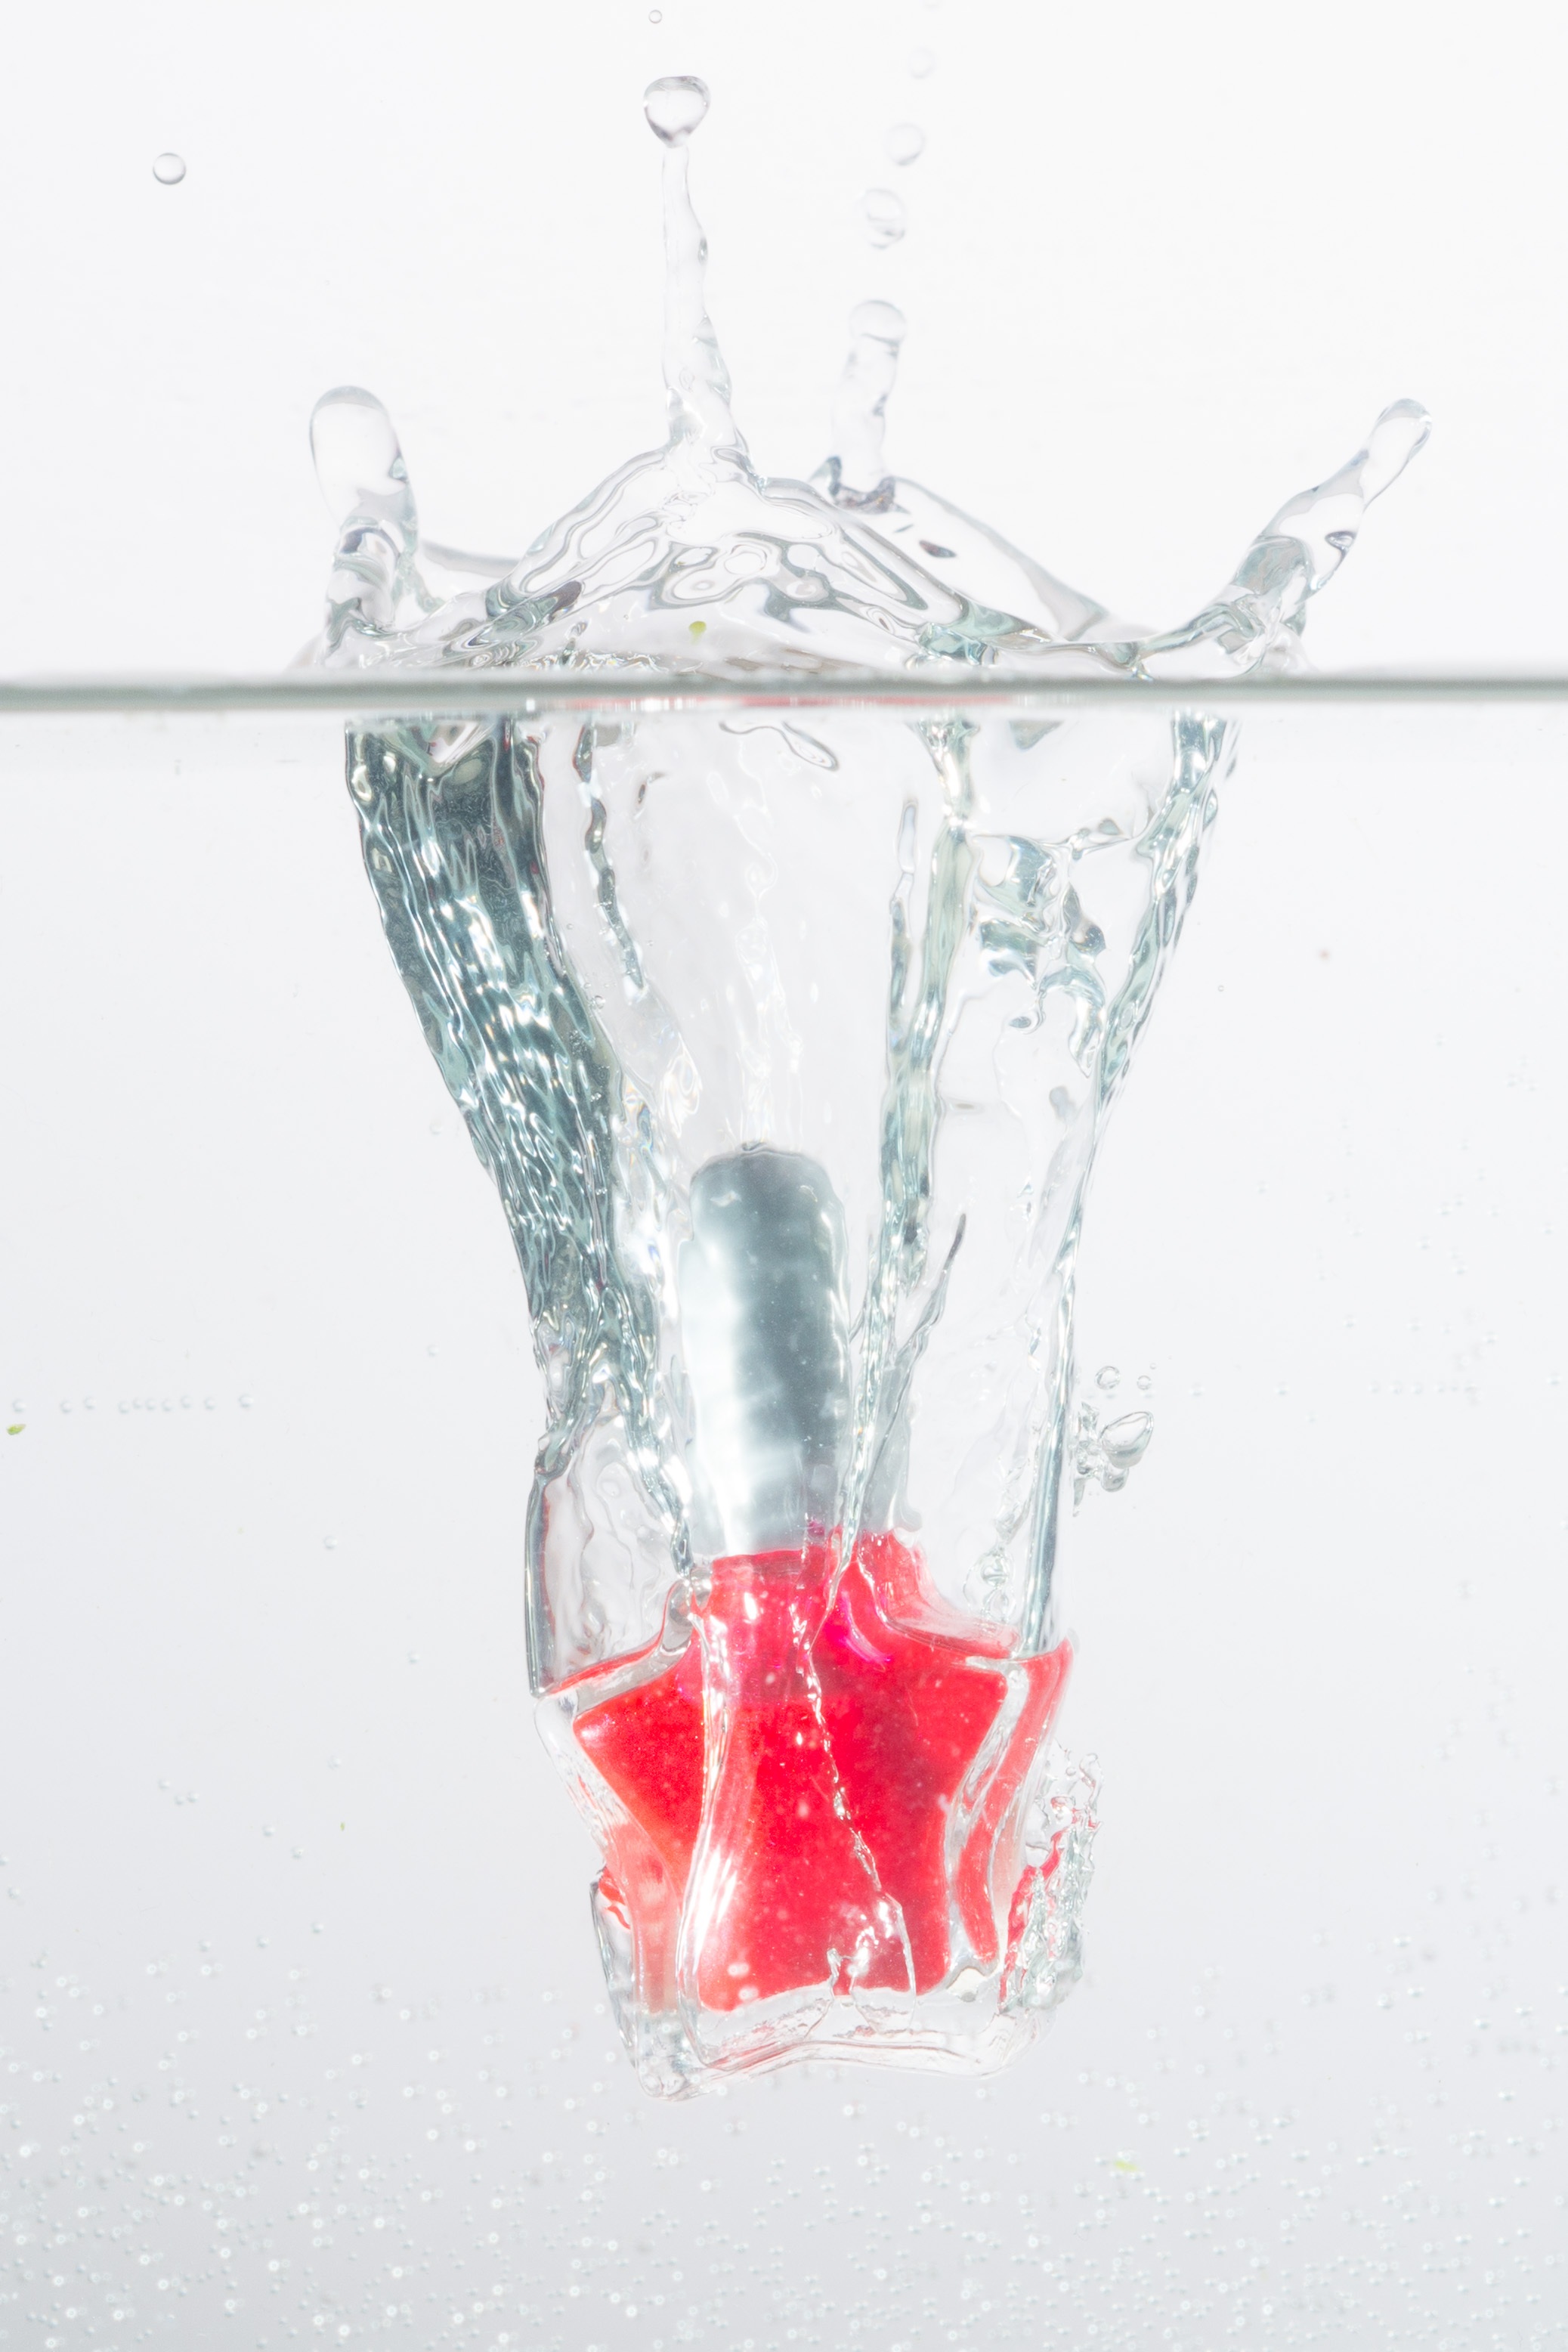
water, wave, glass, red, spray, drink, movement, drip, cocktail, martini, liqueur, dynamics, alcoholic beverage, inject, immersion, water splashes, spill over, distilled beverage